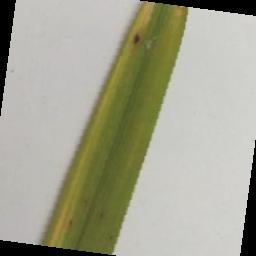
Label: Rice___Brown_Spot